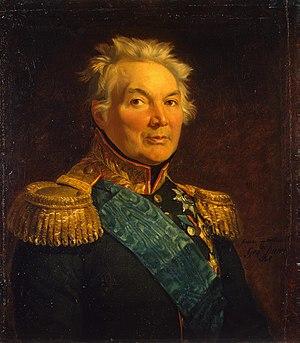
Le prince Fabian Gottlieb von Osten-Sacken ou Fabian Wilhelm von der Osten-Sacken, né le 20 octobre 1752 à Reval, mort le 7 septembre 1837 à Kiev, est un militaire russe d'origine germano-balte qui a joué un rôle notable pendant les guerres napoléoniennes.
La famille von Osten-Sacken ou von der Osten-Sacken est une famille issue d'une branche de la famille von der Osten, famille de la noblesse de Poméranie, descendant de la noblesse de Basse-Saxe. Cette branche s'est installée en Livonie au XVᵉ siècle, puis elle s'est illustrée dans l'Empire russe.